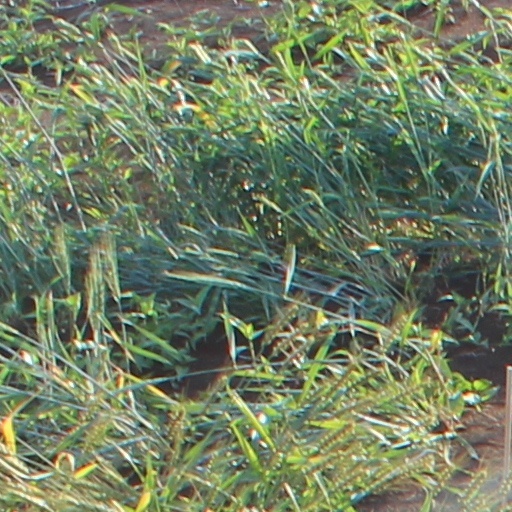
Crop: wheat